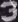
Number: 3